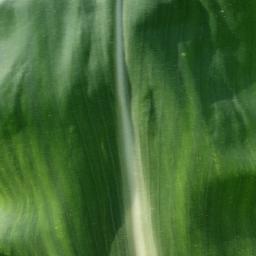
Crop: corn
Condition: (maize)_healthy